Owong

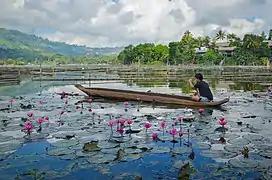
An "owong" in Lake Sebu

Owong, also spelled owung, are traditional small dugout canoes of the T'boli people in the Philippines. It is traditionally made from the hollowed out trunks of "lawaan" ("Shorea" spp.). It is propelled by paddling and can carry around three people. It is used by the T'boli people for fishing and transport in Lake Sebu, Lake Lahit, and Lake S'loton in their ancestral territory in southwestern Mindanao.